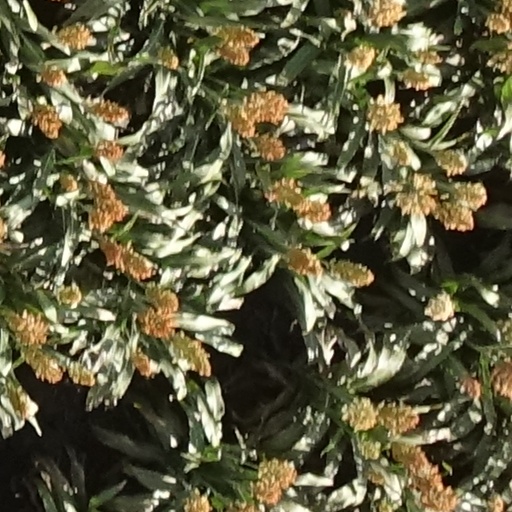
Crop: sorghum